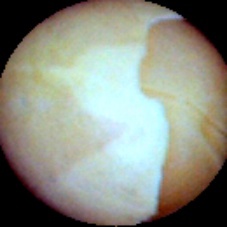
Label: Skin-damaged